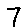
Label: 7